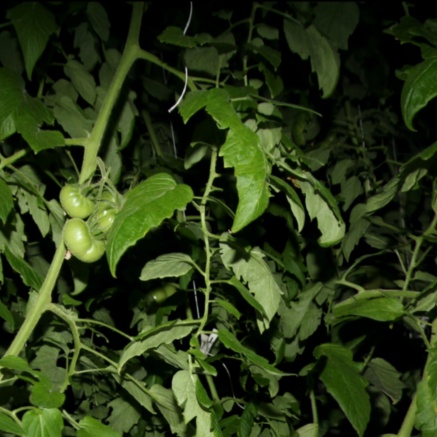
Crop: tomato